Goan Catholics

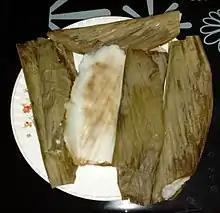
'Patoleo' are the "piece de resistance" of the Assumption feast celebration

"Patoleo" (sweet rice cakes steamed in turmeric leaves consisting of a filling of coconut and palm jaggery) are prepared on the Feasts of "San Juanv" ("São João") on 24 June, "Maria da Assunção" on 15 August, and "Konnsachem fest" (harvest festival) which occurs across Goa during the month of August. "Kuswad" ("Consoada") is a term used for the sweet delicacies prepared during Christmas which include "Bebinca", "Dodol", "Bathica", "Kulkuls", "Neureos", and "Perada".